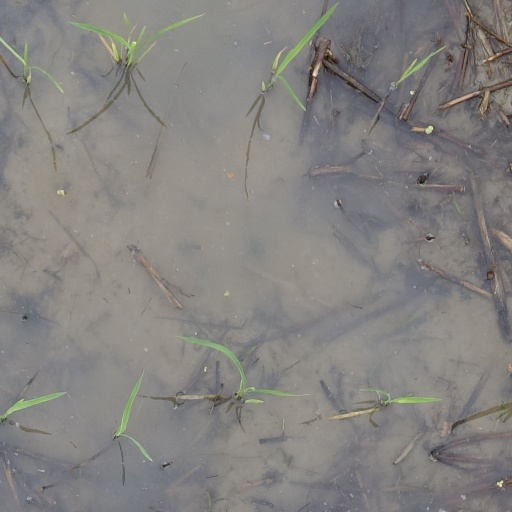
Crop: rice